Sacred Heart

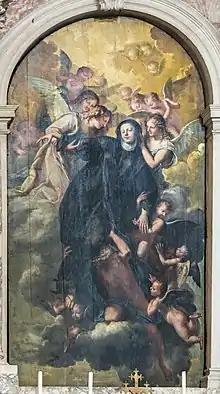
"Mystic Ecstasy of St. Gertrude the Great" – worshipper of the Sacred Heart of Jesus Christ (picture by Pietro Liberi, at the Abbey of Santa Giustina, Padua, Italy)

Historically, the devotion to the Sacred Heart is an outgrowth of devotion to what is believed to be Christ's sacred humanity. During the first ten centuries of Christianity, there is nothing to indicate that any worship was rendered to the wounded Heart of Jesus. The revival of religious life and the zealous activity of Bernard of Clairvaux and Francis of Assisi in the twelfth and thirteenth centuries, together with the enthusiasm of the Crusaders returning from the Holy Land, gave a rise to devotion to the Passion of Jesus Christ and particularly to practices in honour of the Sacred Wounds.